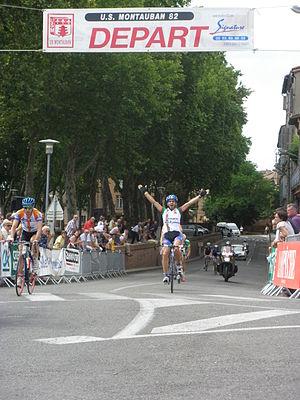
L'arrivée du Tour du Tarn-et-Garonne 2011 se joue entre huit hommes et c'est Fabien Fraissignes (GSC Blagnac) qui l'emporte devant Mickaël Szkolnik (Entente Sud Gascogne) et Romain Leroy (US Montauban) au terme de 146,9 kilomètres.
Le Tour de Tarn-et-Garonne est une épreuve cycliste créée en 1987 et organisée depuis par l'US Montauban Cyclisme 82. Elle se dispute aux alentours de Montauban et fait partie du Calendrier National FFC sous l'appellation « Elite Open ». La course, par son ancienneté, son organisation, son parcours et son palmarès fait partie des épreuves phares au calendrier amateurs du Sud-Ouest. Néanmoins, elle est ouverte aux coureurs professionnels. Ces derniers sont relativement nombreux au palmarès; ils sont à ce jour plus d'une centaine de dix nationalités différentes à avoir participé à la course. Par le passé disputée sous la forme d'une course par étapes, elle semble se pérenniser au format d'une classique d'un jour. La distance varie selon le parcours, qui est modifié chaque année, mais est le plus souvent comprise entre 130 et 180 kilomètres. L'épreuve se déroule au printemps, entre les mois d'avril et de juin selon les années.